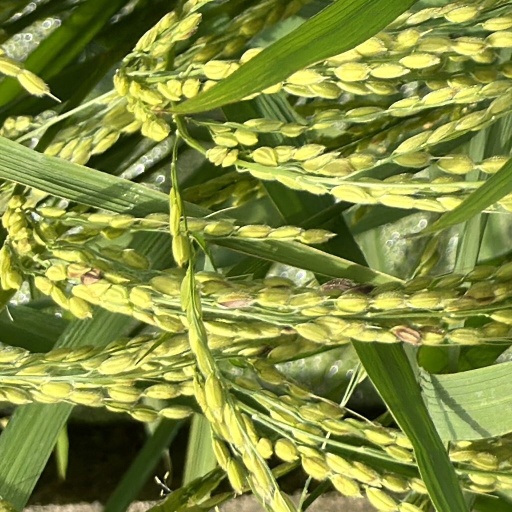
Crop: rice